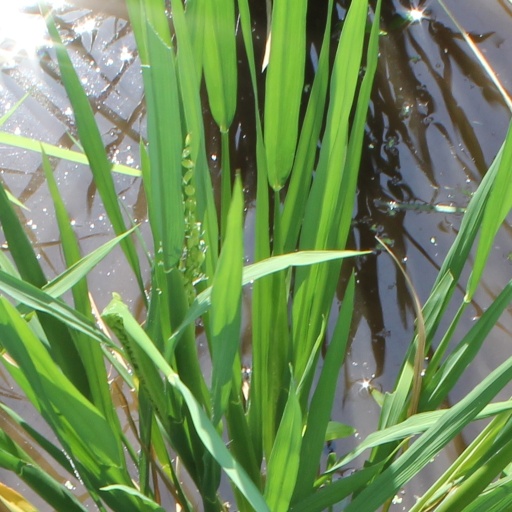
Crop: rice